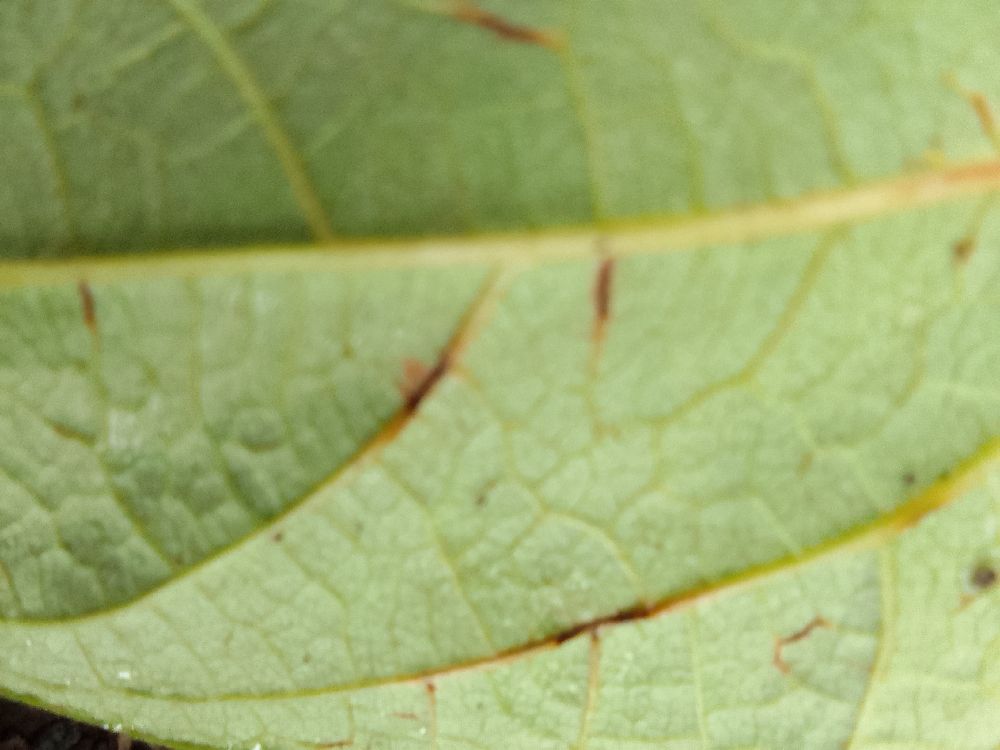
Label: anthracnose